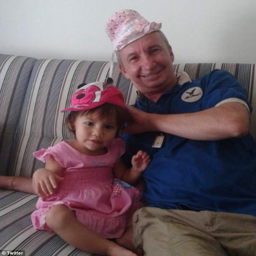
has not seen his wife or his daughter , since he last visited country months ago